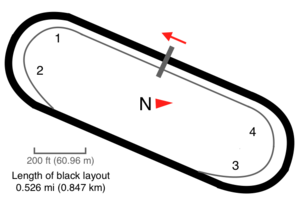
La First Data 500 est, depuis la saison 1949, une course automobile annuelle de véhicules type stock-car, organisée par la NASCAR et comptant pour le championnat des NASCAR Cup Series.
Le Martinsville Speedway est un circuit automobile de forme ovale de type « short track » utilisé principalement par des voitures de stock-car lors de compétitions organisées par la NASCAR.
Le STP 500 est une course automobile annuelle organisée par la NASCAR comptant pour le championnat des NASCAR Cup Series.